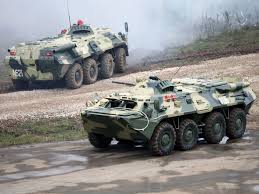
Label: BTR